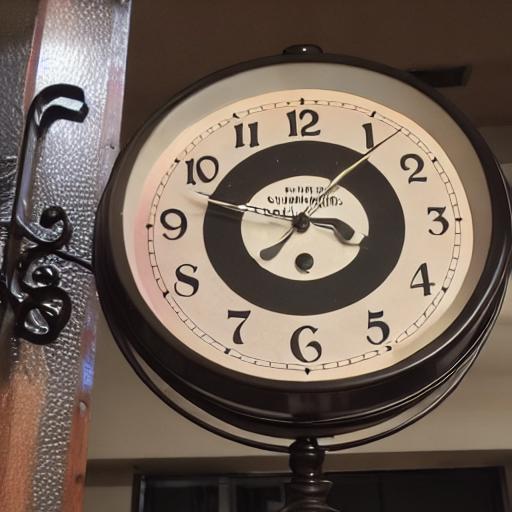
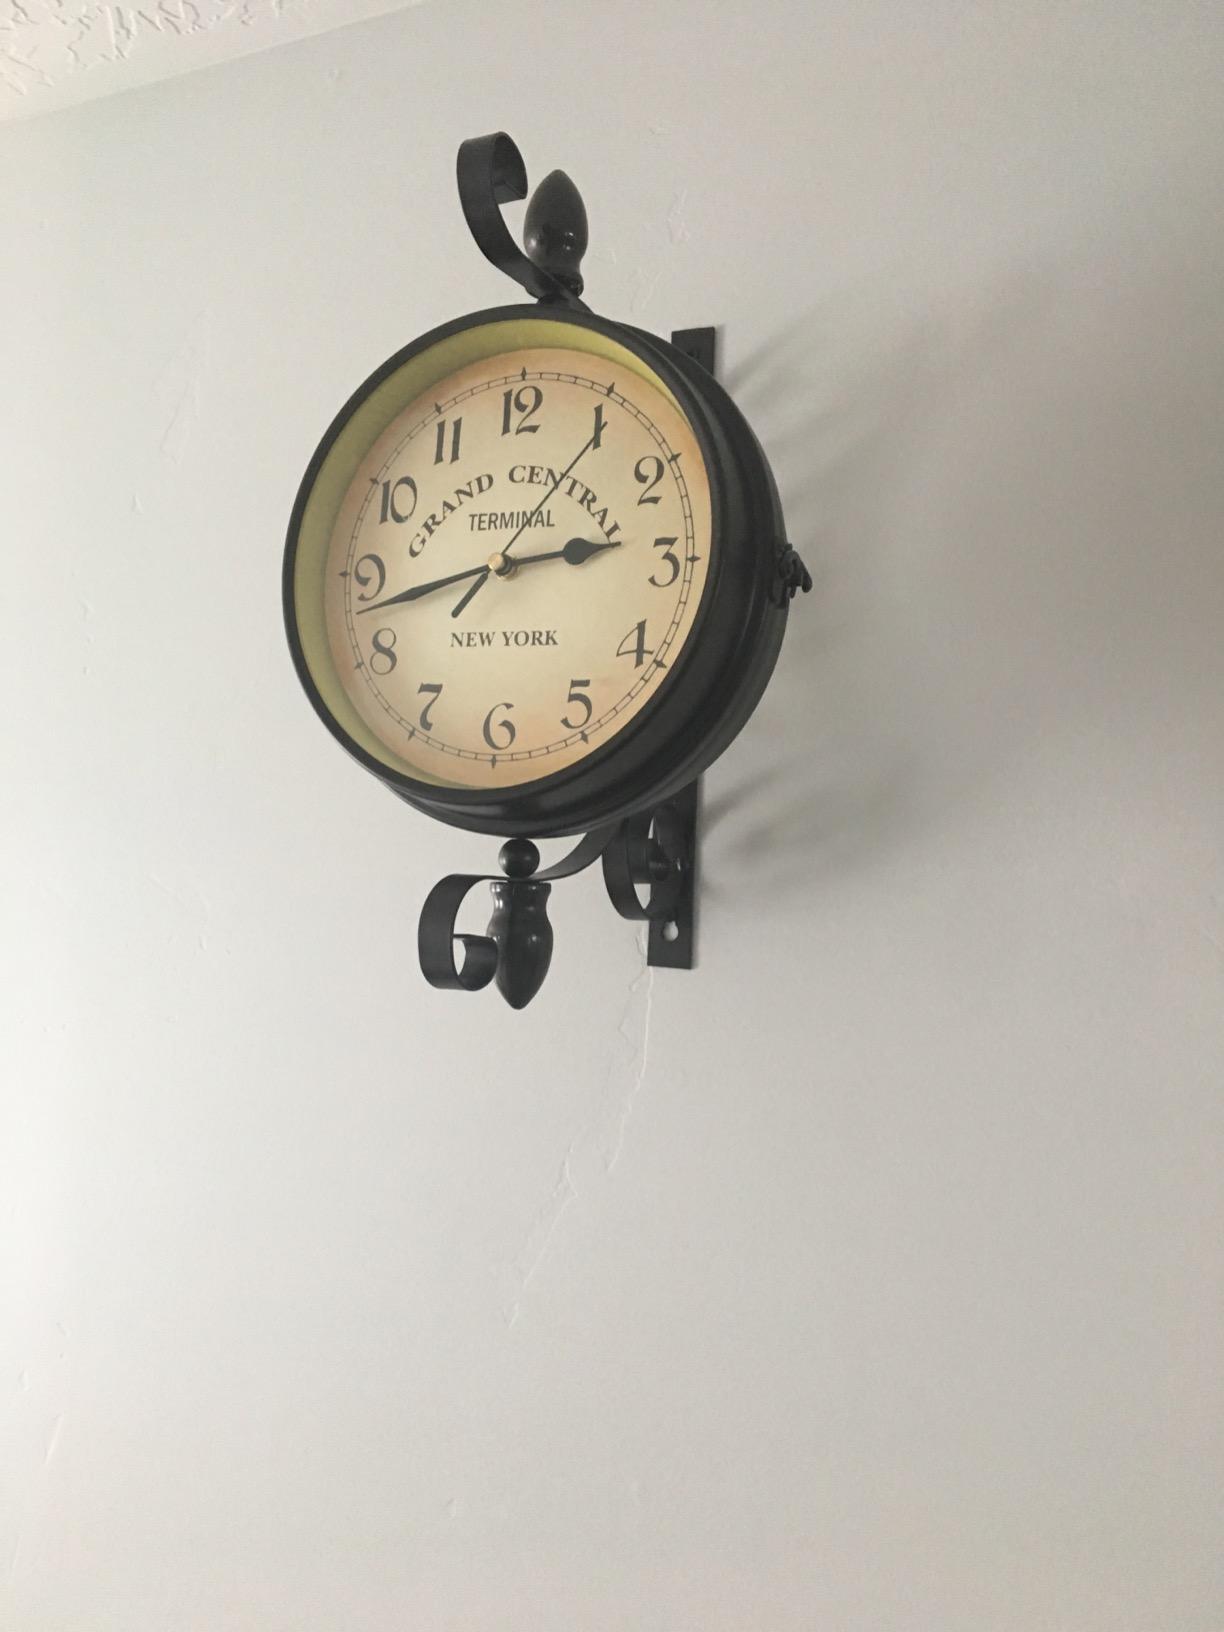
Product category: clock
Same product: no